CKOT-FM

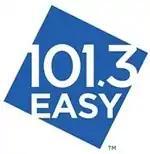
Former logo as "Easy 101.3" used from 2018-2025

On August 15, 2018, the station re-branded from "Easy 101" to "Easy 101.3" (with branding modelled upon other Rogers-owned AC stations) and revamped its programming, replacing its local personalities with voice tracked talent from its sister stations, and dropping older music in favour of a mainstream adult contemporary format.